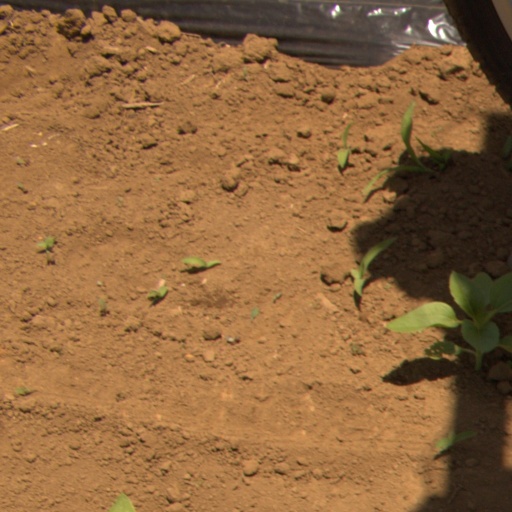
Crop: Jerusalem artichoke